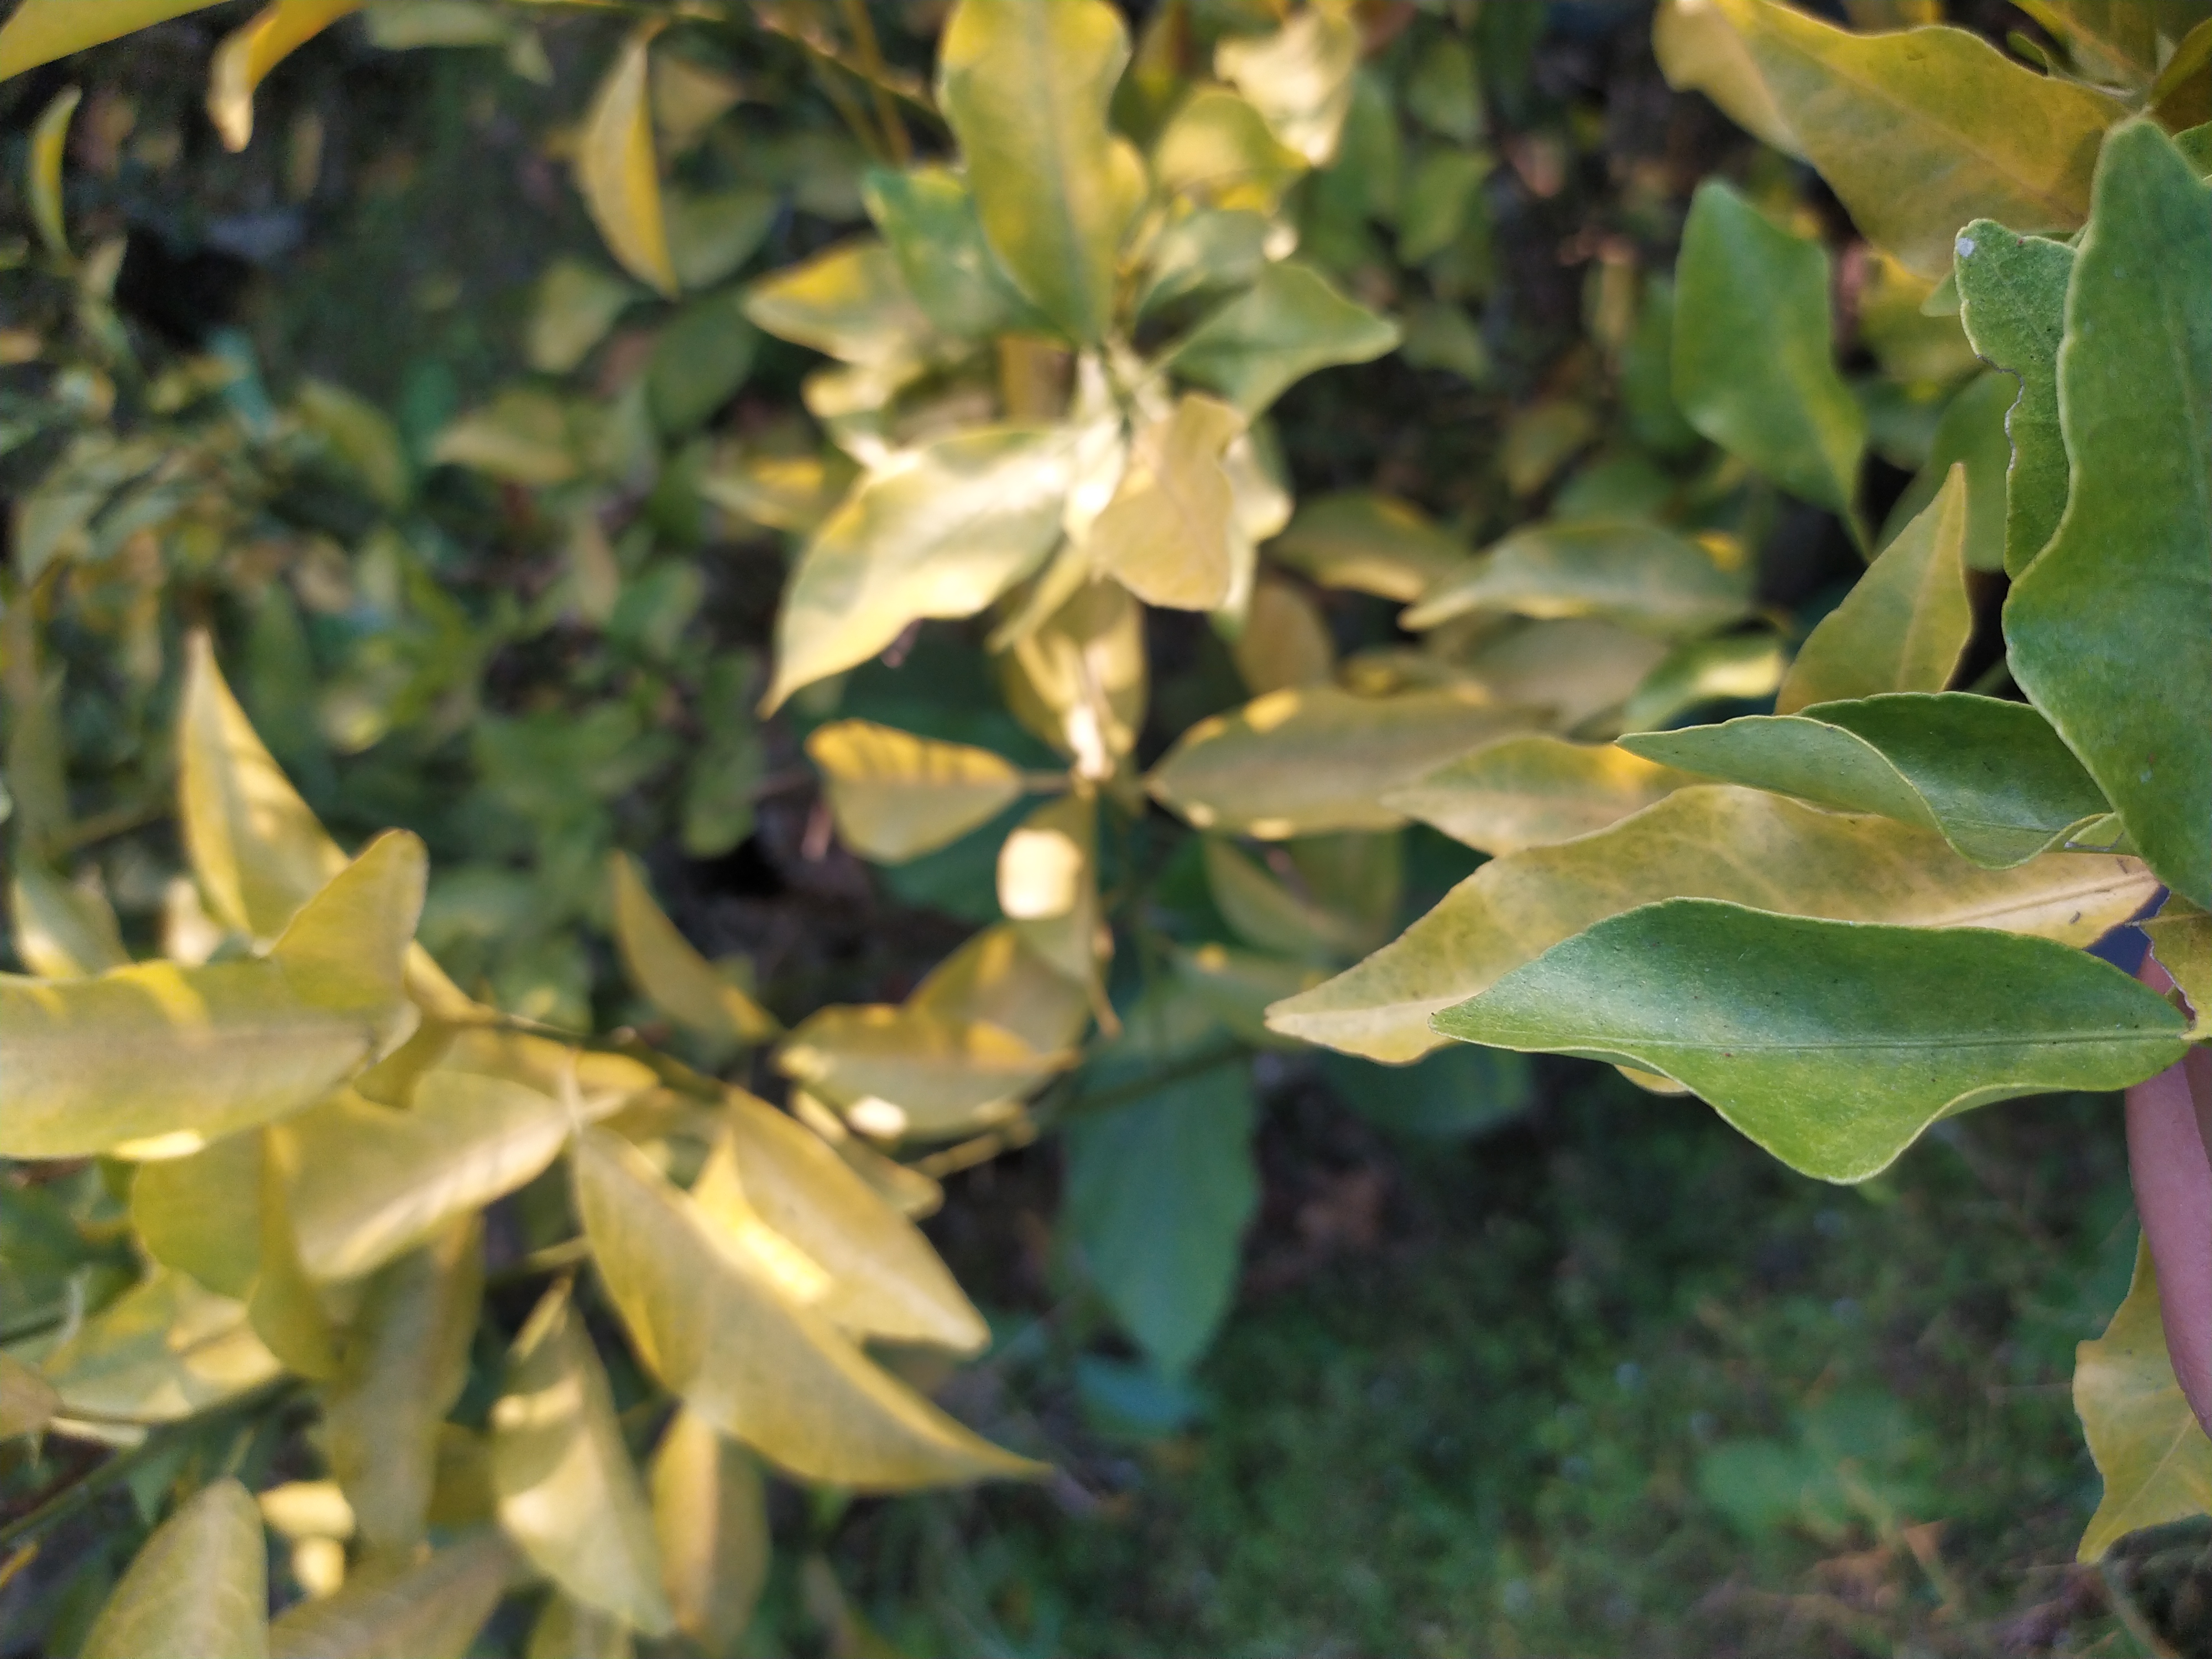
Mandarin leaf variety: Darjeling